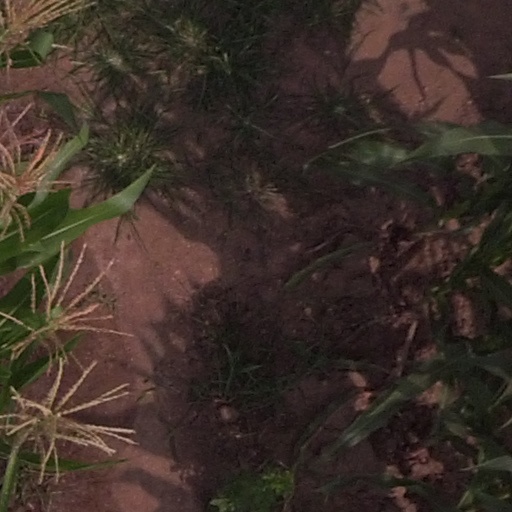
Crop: maize; corn